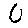
Label: 0